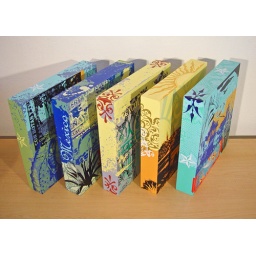
Mexico SeriesLatex, acrylic, sceenprints, collage on 12&amp;quot;x12&amp;quot; wooden box backs.These are based on photos, packaging,and comics gathered in Mexico.